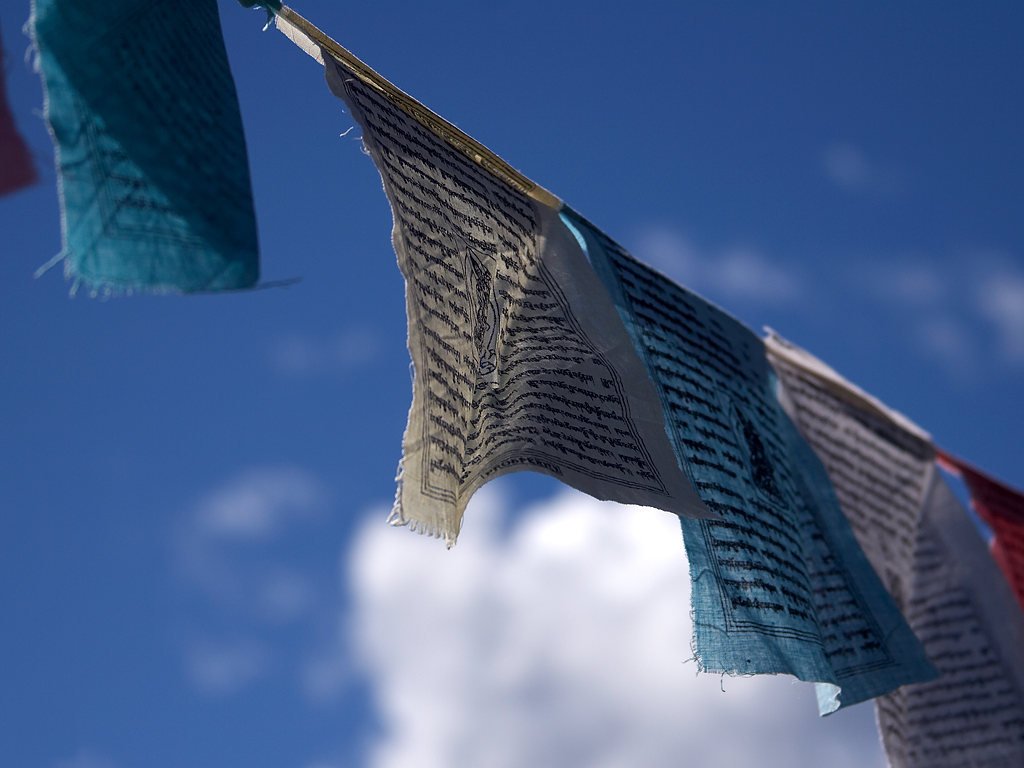
snow, cloud, sky, sunlight, wind, skyscraper, ice, reflection, tower, buddhism, landmark, blue, pray, nepal, holy, prayer flags, atmosphere of earth